Rover Company

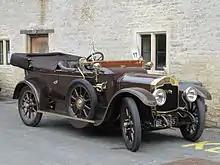
1914 Twelve (Clegg) open tourer

He was eventually replaced by Owen Clegg, who joined from Wolseley in 1910 and set about reforming the product range. Short-lived experiments with sleeve valve engines were abandoned, and the 12hp model was introduced in 1912. This car was so successful that all other cars were dropped, and for a while, Rover pursued a "one model" policy. Clegg left in 1912 to join the French subsidiary of Darracq and Company London.